Lake island

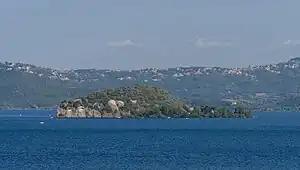
Martana Island in Lake Bolsena, Italy

A lake island is any landmass within a lake. It is a type of inland island. Lake islands may form a lake archipelago.